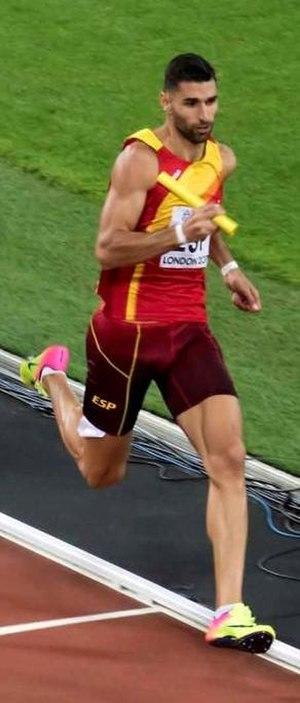
Samuel García Cabrera est un athlète espagnol, spécialiste du 400 m.